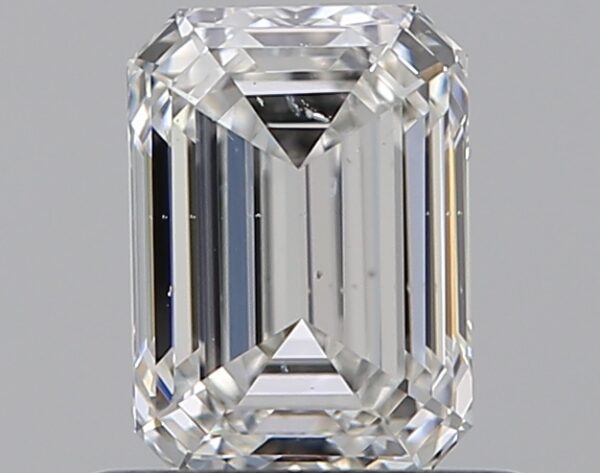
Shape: emerald
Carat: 0.72
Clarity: SI1
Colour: F
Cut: EX
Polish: EX
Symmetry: VG
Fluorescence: M
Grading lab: GIA
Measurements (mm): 5.86 x 4.21 x 2.9